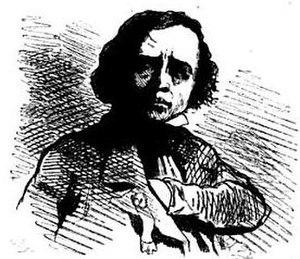
Caricature de Vivien, par Cham.